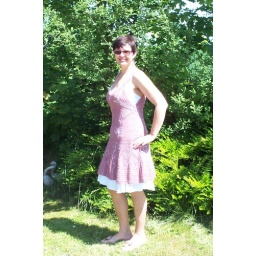
crochet summer dress in pink